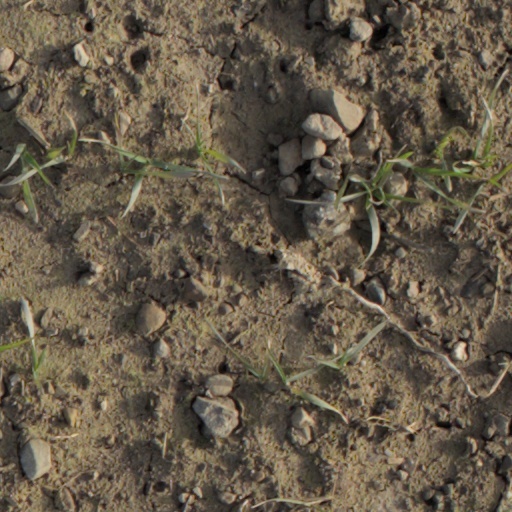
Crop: wheat